Michigan

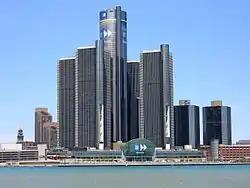
Michigan is the center of the American automotive industry. The Renaissance Center in Downtown Detroit is the world headquarters of General Motors.

State government is decentralized among three tiers—statewide, county and township. Counties are administrative divisions of the state, and townships are administrative divisions of a county. Both of them exercise state government authority, localized to meet the particular needs of their jurisdictions, as provided by state law. There are 83 counties in Michigan.